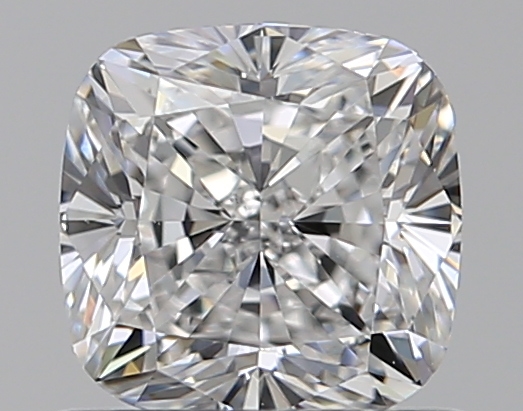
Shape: cushion
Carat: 0.9
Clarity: VS1
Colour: E
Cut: EX
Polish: EX
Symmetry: EX
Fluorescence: N
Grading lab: GIA
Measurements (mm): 5.41 x 5.37 x 3.72